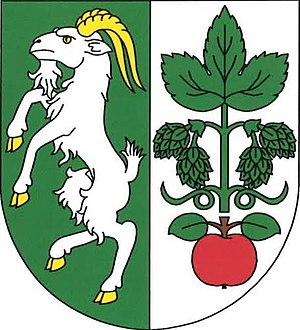
Kozojedy est une commune du district de Rakovník, dans la région de Bohême-Centrale, en République tchèque. Sa population s'élevait à 102 habitants en 2020.